Demetrius I of Bactria

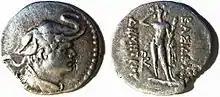

Demetrius I died of unknown reasons, and the date 180 BC is merely a suggestion aimed to allow suitable regnal periods for subsequent kings, of which there were several. Even if some of them were co-regents, civil wars and temporary divisions of the empire are most likely.